William M. Moore

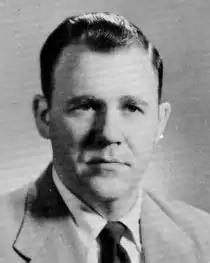
Moore pictured in "The Dial 1954", Central Connecticut yearbook

William Milton Moore (May 19, 1926 – December 22, 2013) was an American football coach, basketball coach, and college athletics administrator. He served as the head football coach at Shepherd College from 1951 to 1952 and at Central Connecticut State University from 1959 to 1961, compiling a career college football record of 17–23–2. Moore was also the head basketball coach at Shepherd from 1951 to 1953 and at Central Connecticut State from 1953 to 1959, tallying a career college basketball mark of 92–70. He was inducted into the National Association of Collegiate Directors of Athletics Hall of Fame in 2008.